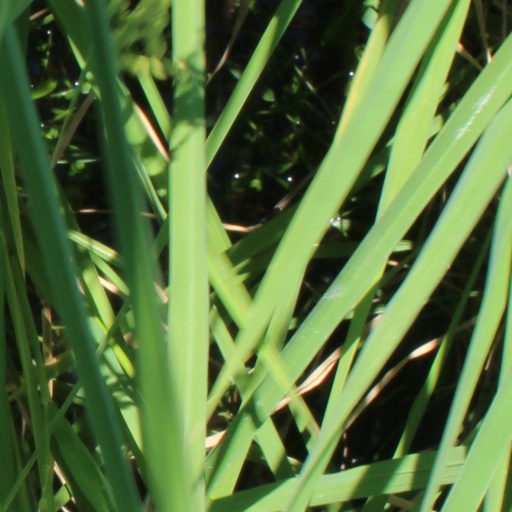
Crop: rice